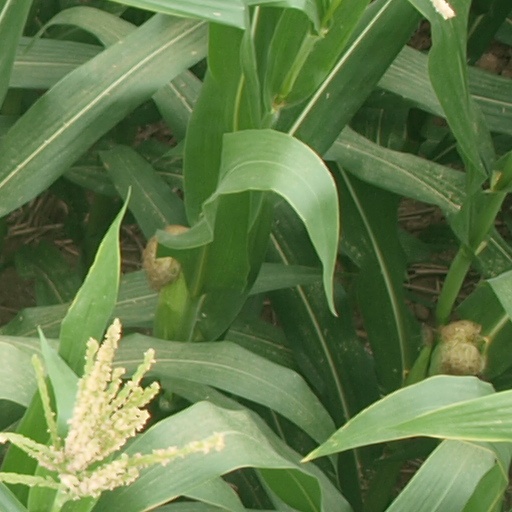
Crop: maize; corn